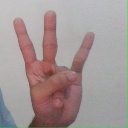
अक्षर: क्ष